Woodbridge, Ontario

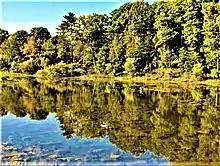
Kortright Centre for Conservation

By 1880, the settlement had two general stores, a carriage works, two churches, a school, two hotels, a library, two newspapers and a post office. As the population increased it was pressured by the citizens to add a post office so there would be no confusion with another settlement in Canada West. By 1882, Woodbridge had over a thousand residents and was incorporated as a village. Some of the notable hotels for horse-drawn commercial travelers passing through town included the Queen's Hotel, Inkerman House, Dominion House, and Prentice Hotel.